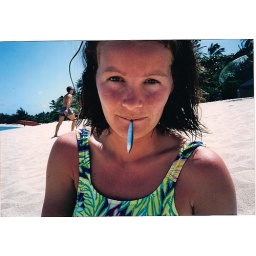
Me in Hawaii when I had black hair! Yes, that is a fish in my mouth....